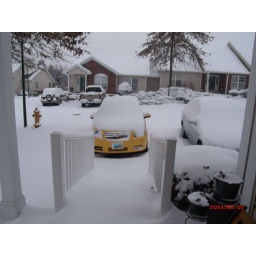
My yellow car covered in snow!!